Jambon sec des Ardennes

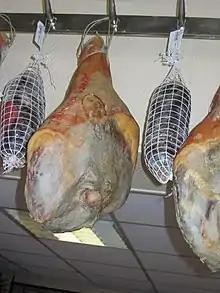
Hams and inner pieces of the Ham of the Ardennes after aging, entering the market.

There are three stages in the processing of Jambon des Ardennes: salting, drying and aging. In his recommendations on how to proceed, Maurice Roffidal places particular emphasis on massage and manual rubbing during salting, and on the duration of the aging period. The Institut National de l'Origine et de la Qualité (National Institute of Origin and Quality) includes these points on the product sheet for the protected geographical indication.